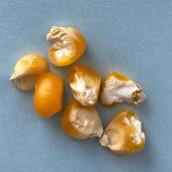
Maize quality: Bad